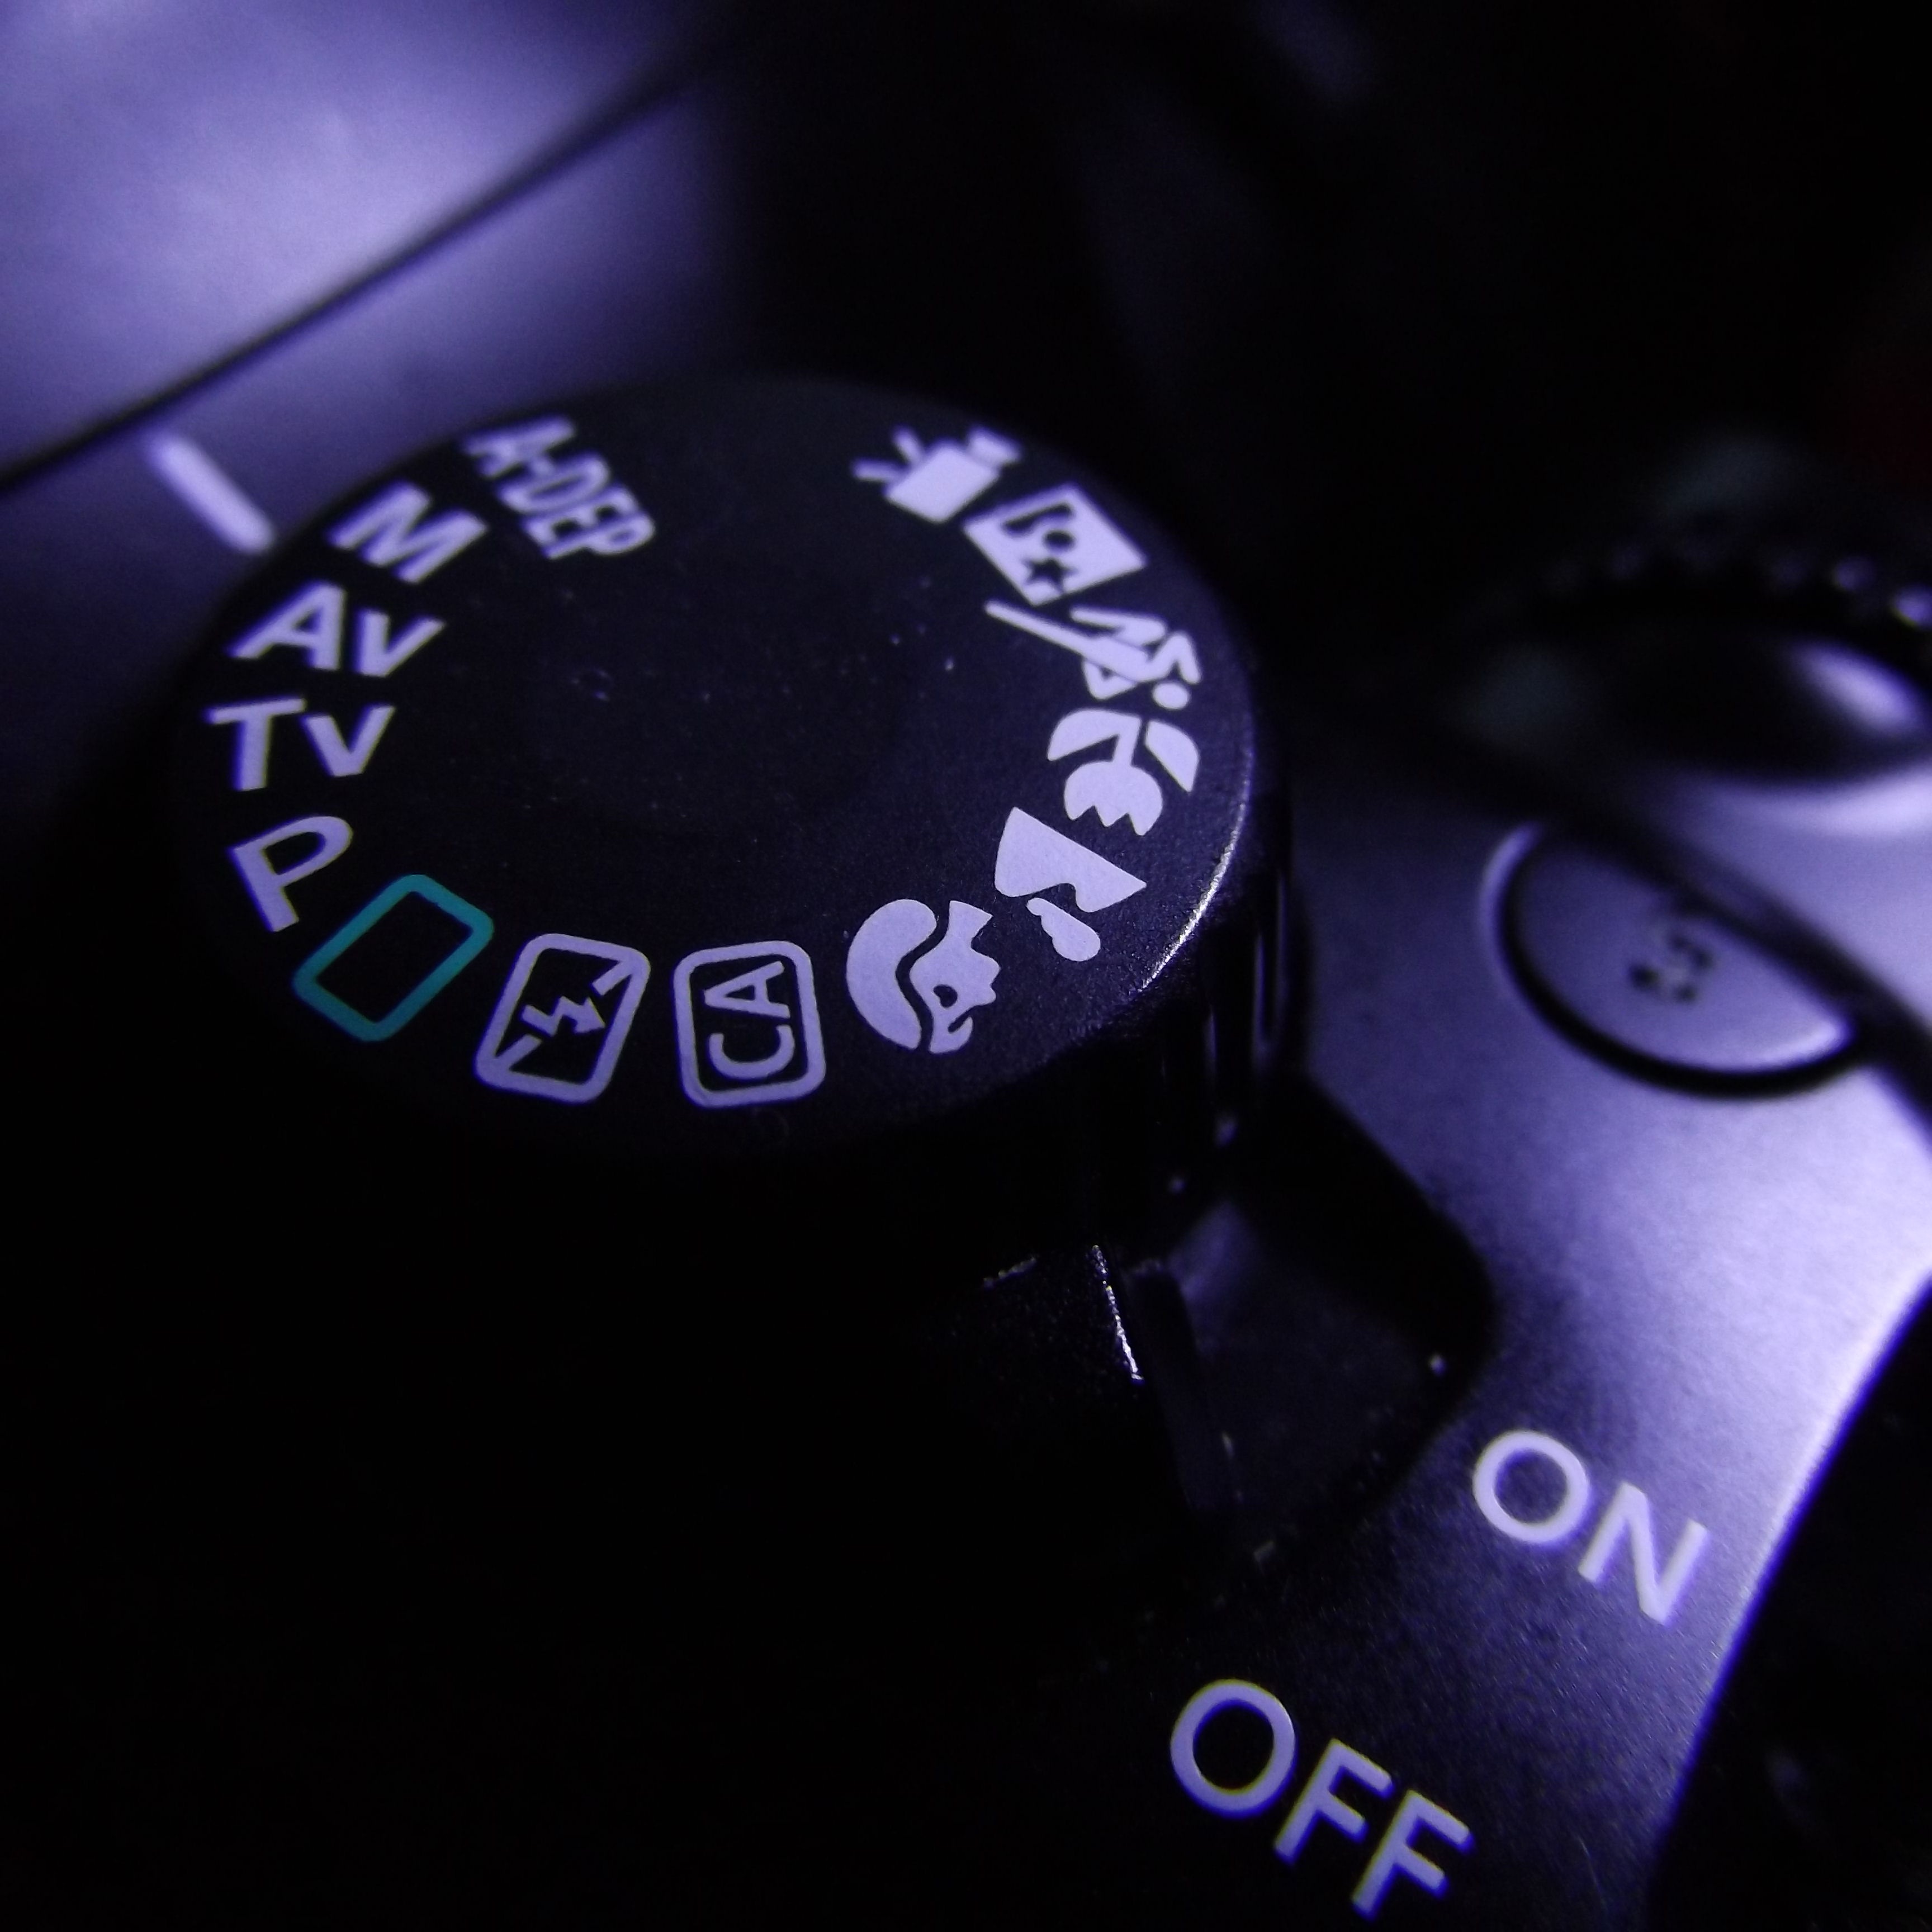
watch, hand, light, photography, number, darkness, blue, black, dial, close up, shape, setting, mode, screenshot, settings, computer wallpaper, programs